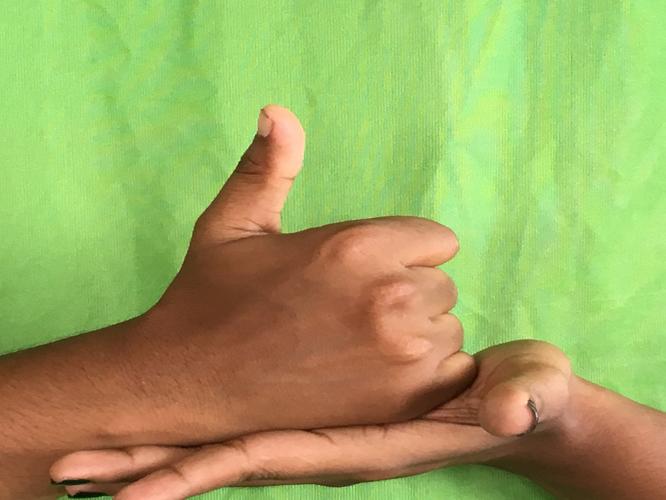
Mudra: Shivalinga
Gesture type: double_hand